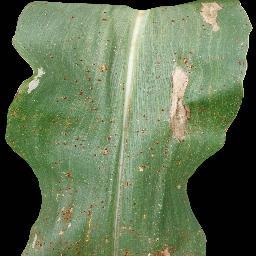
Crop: corn
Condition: (maize)_common_rust